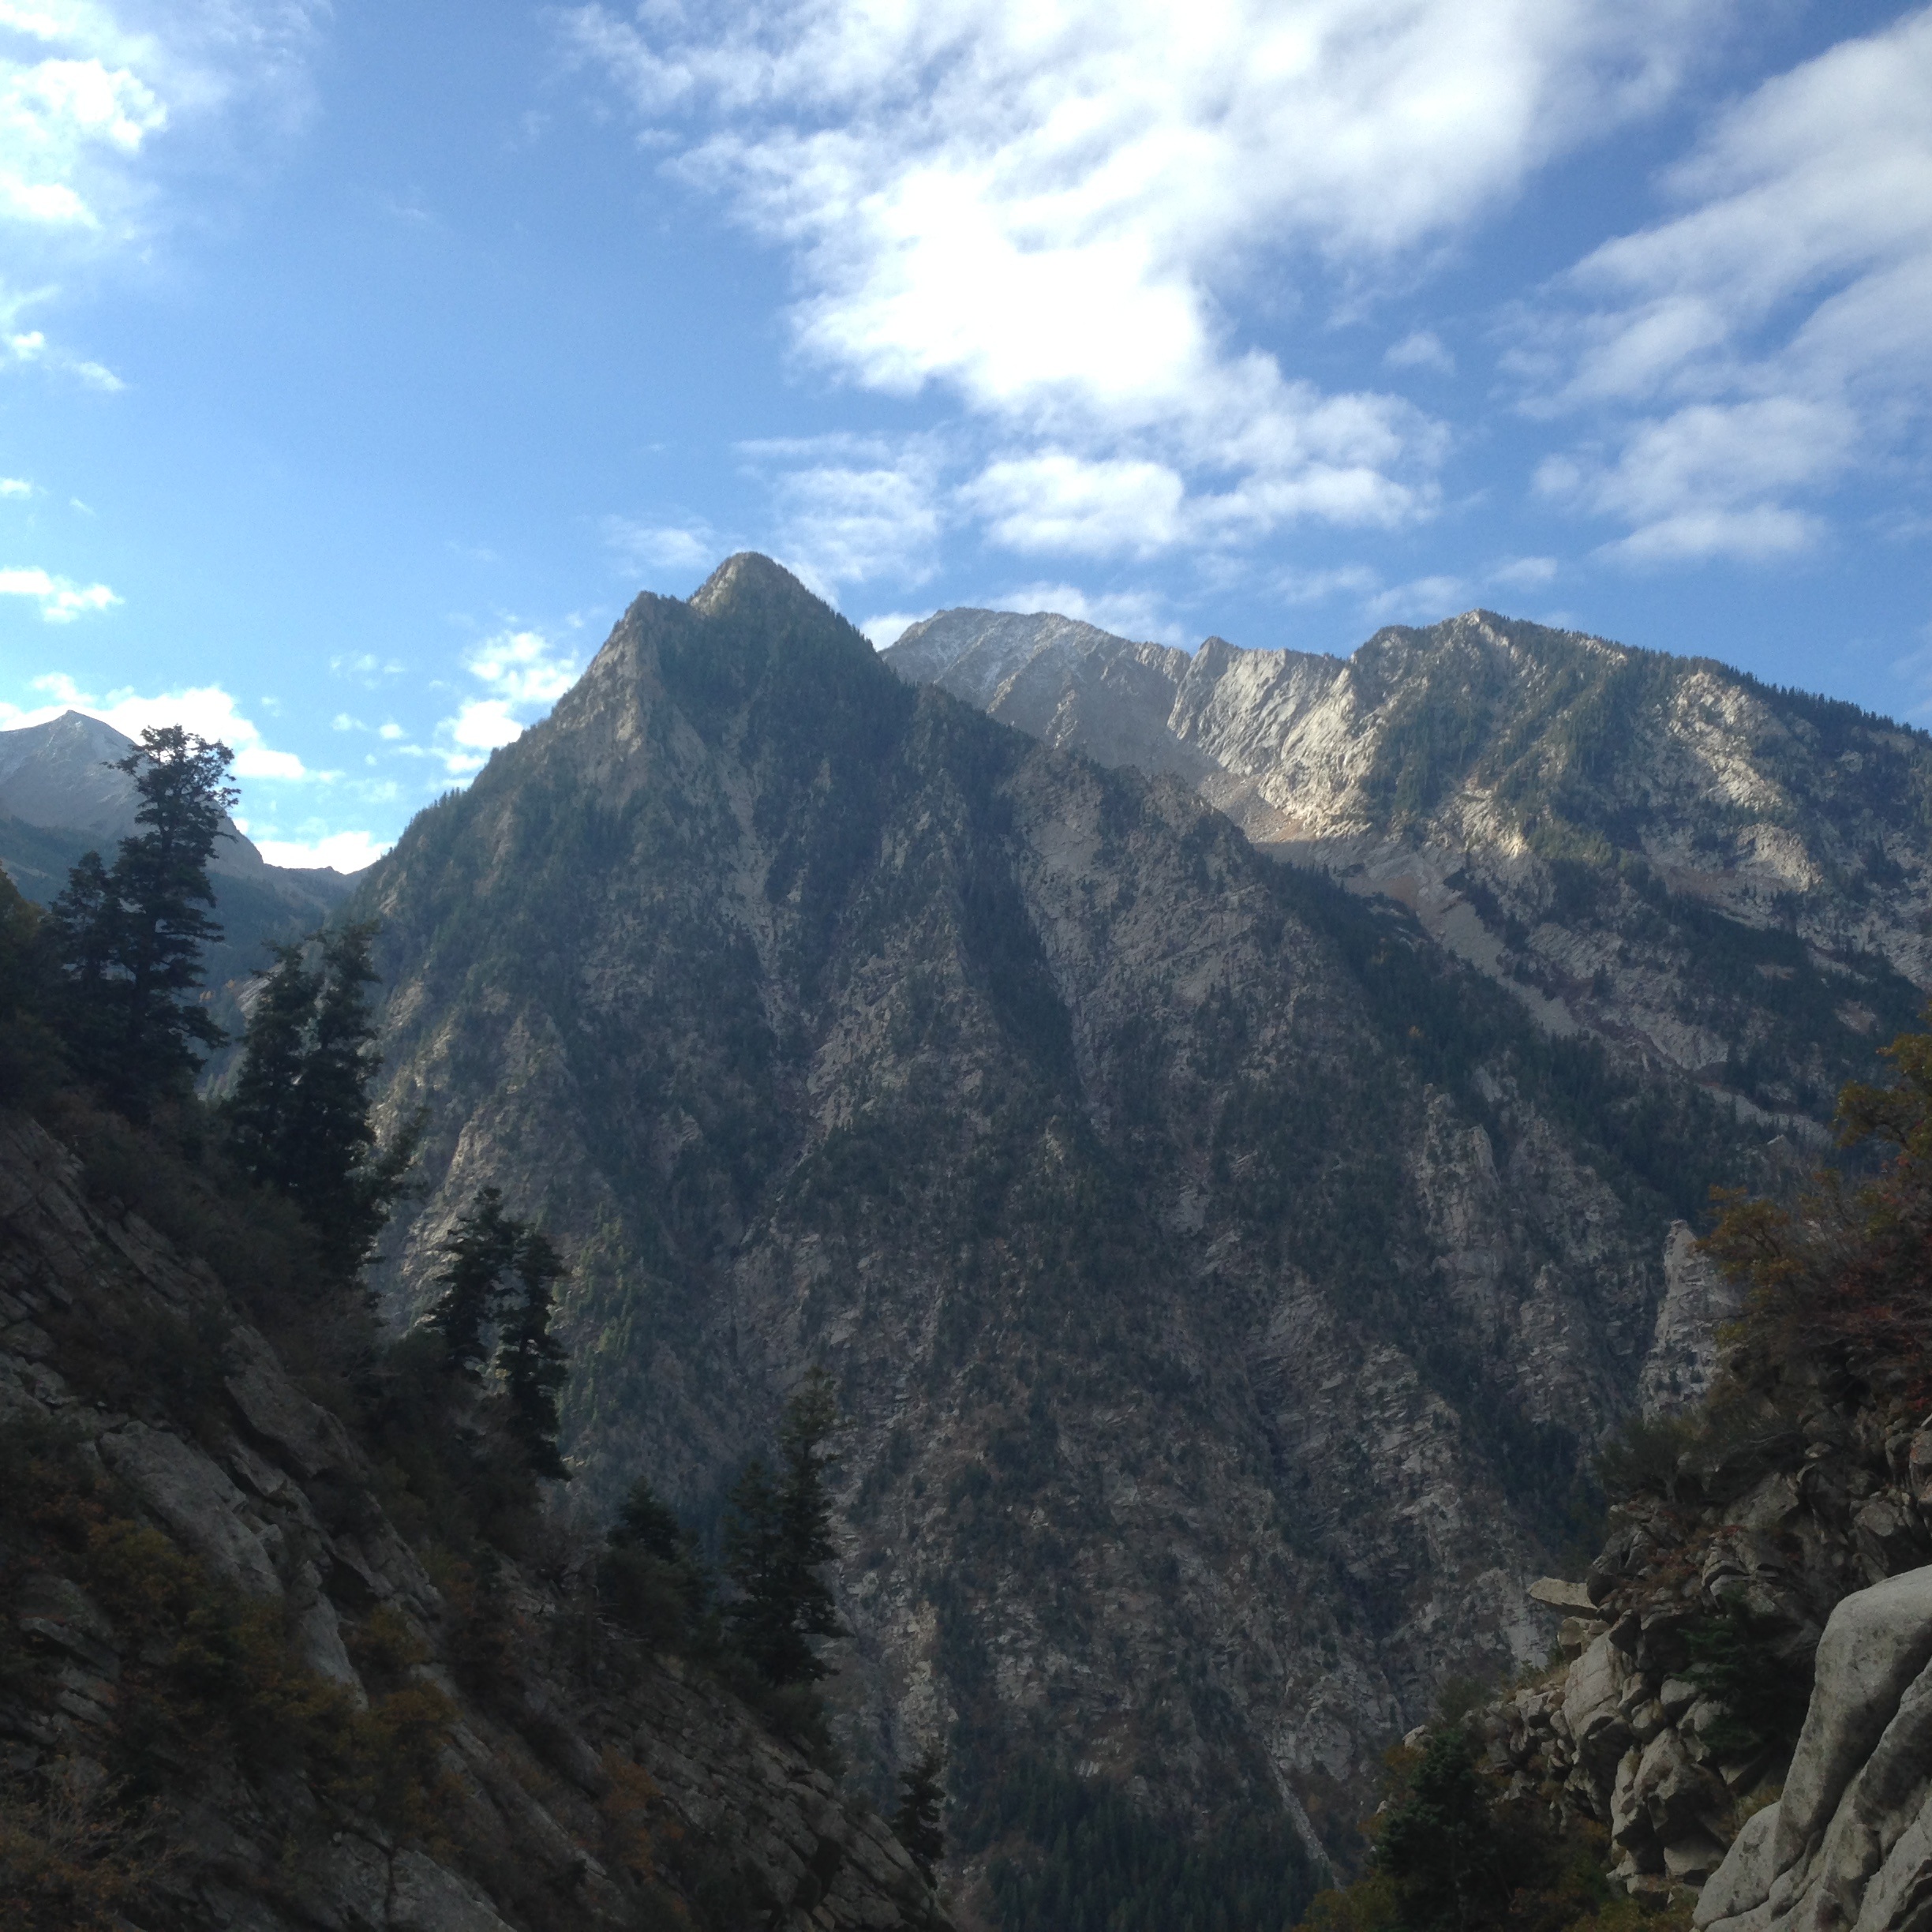
landscape, nature, wilderness, walking, mountain, hiking, trail, adventure, valley, mountain range, rocky, ridge, summit, outdoors, mountains, alps, backpacking, utah, plateau, fell, cirque, landform, mountain pass, wasatch, geographical feature, mountainous landforms